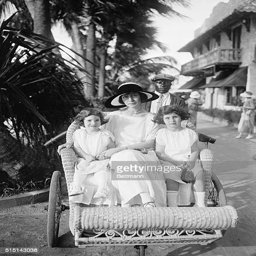
person with her charming little daughters in a wheel chair